Monolatry

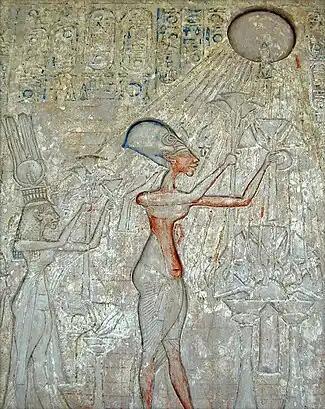

The pharaoh Akhenaten, who was initially enthroned as Amenhotep IV, initially introduced Atenism in the fifth year (approximately 1348–1346 BCE) of his reign during the Eighteenth Dynasty of Egypt. He raised Aten, once a relatively obscure solar deity representing the disk of the Sun, to the status of supreme deity in ancient Egyptian religion.